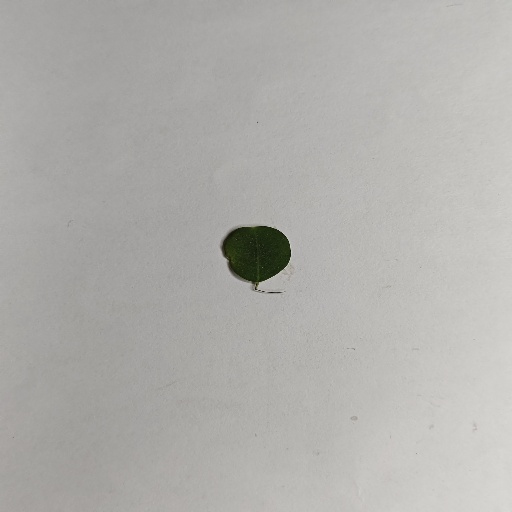
Species: Sojina
Leaf condition: Healthy Leaf